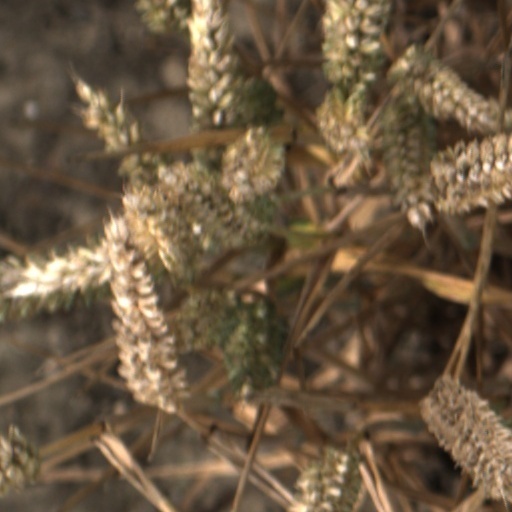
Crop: wheat